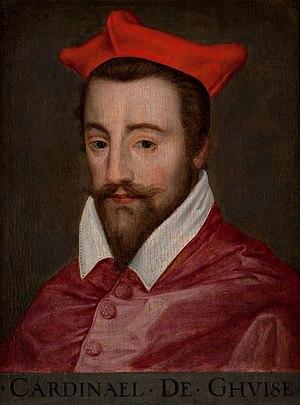
Louis II de Lorraine, dit le cardinal de Guise puis de Lorraine, est un cardinal français. Il appartenait à la célèbre maison de Guise, branche cadette de la maison de Lorraine, qui joua un rôle de premier plan dans la vie politique française au XVIᵉ siècle. Il fut archevêque-duc de Reims de 1574 à 1588.